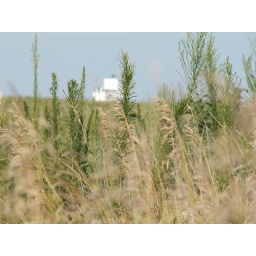
Bison elevator is in the background. This is the field east of the house owned by Jim Seuser.